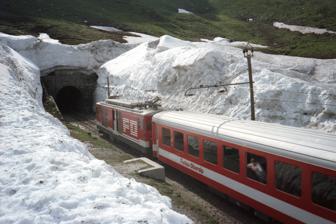
Building: Furka Summit Tunnel
Country: Switzerland
Year built: 1926
Railway tunnel in southern Switzerland Furka Summit Tunnel FO train at Muttbach-Belvédère portal, 1981. Overview Line Furka Oberalp Bahn (FO) (to 1981) Furka Cogwheel Steam Railway (DFB) (since 2000) Location Valais / Uri , Switzerland Status Open Start Furka , Uri 46°34′34″N 8°25′42″E / 46.57611°N 8.42833°E / 46.57611; 8.42833 End Muttbach-Belvédère , Valais 46°34′02″N 8°24′14″E / 46.56722°N 8.40389°E / 46.56722; 8.40389 Operation Opened 3 July 1926 ( 1926-07-03 ) Closed 11 October 1981 ( 1981-10-11 ) Reopened 14 July 2000 ( 2000-07-14 ) Owner Furka Cogwheel Steam Railway Operator Furka Cogwheel Steam Railway Traffic Train Character Passenger Technical Length 1,858 m (1.155 mi) Line length 1,858 m (1.155 mi) No. of tracks Single track Track gauge 1,000 mm ( 3 ft 3 + 3 ⁄ 8 in ) metre gauge Electrified Overhead catenary , 11 kV AC 16 2/3 Hz (1942-1981) Highest elevation 2,160 m (7,090 ft) above the Sea The Furka Summit Tunnel ( German : Furka-Scheiteltunnel ) is a 1.86 kilometres (1.16 mi) long railway tunnel in southern Switzerland . It lies at an altitude of 2,160 metres (7,090 ft).  The summit tunnel was completed in 1925, and first opened on 3 July 1926.  It links the Furka railway station , in Uri , with the Muttbach-Belvédère halting point , in Valais . Until 1982, when the summit tunnel was replaced by the Furka Base Tunnel , the railway line passing through the summit tunnel was part of the Furka Oberalp Bahn (FO).  However, that line, which, along with the summit tunnel, was closed in 1981 and reopened in 2000, is now part of the Furka Cogwheel Steam Railway , a heritage railway operating in summer only. Furka Oberalp Bahn (FO) operations Between 1926 and 1981, the FO allocated three schedule periods to the line passing through the summit tunnel.  The summer schedule corresponded with the then European summer timetable. The other seasons, covered by the then European winter timetable, were divided by the FO into autumn and winter periods, because traffic over the Furka Pass could be operated only until mid October. As soon as snow started falling, the FO had to be ready to place individual items of rolling stock on either side of the Furka, according to demand. Then, during the years commencing with electrification of the line in 1942, the electrical contact wire had to be dismantled over a nearly 15 kilometres (9.3 mi) long section of line, and the line made "avalanche ready".  Everything more than 1 metre (3 ft 3 in) above ground level had to be removed, necessitating a huge annual expenditure. Steffenbach bridge viewed from a train going uphill. The Steffenbach bridge, on the Uri side of the summit tunnel, was built initially as a viaduct. However, as early as the first year following its construction, it became the victim of an avalanche. A folding bridge was then installed in its place. To this day, the 30 tonne folding bridge, which can carry a payload of up to 200 tonnes (200 long tons; 220 short tons), is made safe each autumn by drawing it back to its abutments, in three pieces. Originally it took 20 men 8 hours to set it up or withdraw it but with the installation of hydraulic winches after the restoration of the railway it takes 10 men six hours. Some early onsets of winter brought distress to the FO.  On those occasions, staff members had to clear the track.  For that work, steam locomotives of type HG 3/4 were used until 1968.  They were then replaced with modern diesel electric locomotives of class HGm 4/4 .  In the years when winter came early, locomotives and railcars sometimes had to be loaded onto standard gauge vehicles, to be transported from either Göschenen or Chur to Brig or vice versa, on the side of the pass where they were needed. Rotary snow plough and steam locomotive on their way from Gletsch to Realp, crossing the Steffenbach bridge At the start of June each year, the line could be reopened. Snow ploughs and blowers needed to be used for that purpose. On many occasions, the snow depths in the narrow alpine valleys were so great that the snow had to be removed by hand over many shifts, and with heavy construction equipment, until the FO's snow removal vehicles could be used. The construction equipment had to be transported on open rail wagons to the places where they were required. By these means, the line could be reopened two weeks earlier, but at a high price. In 1963, the FO endured the most difficult of all its reopenings of the line. A team working with a steam locomotive on the snow front was hit and swept away by an avalanche. The incident cost several lives, including that of a journalist who had been along, which spurred the construction of the Furka Base Tunnel. Closure and reopening In 1982, the original portion of the FO between Oberwald in Valais and Realp in Uri, including the summit tunnel, was replaced by an FO line passing through the then new Furka Base Tunnel. The superseded portion of the FO line was abandoned. However, strong public protests against the removal of the abandoned tracks led to the foundation 2 years later of the Furka Cogwheel Steam Railway (DFB), to preserve and operate the abandoned line. Since 11 July 1992 ( 1992-07-11 ) , the abandoned line has been progressively reopened from Realp, as a heritage railway operated by the DFB.  On 14 July 2000 ( 2000-07-14 ) , the DFB was extended from its then temporary terminus at Furka to Gletsch , via the Summit Tunnel, which was simultaneously reopened, and Muttbach-Belvédère. See also Trains portal Switzerland portal Furka railway station Muttbach-Belvédère halting point Furka Base Tunnel Furka Oberalp Bahn Furka Cogwheel Steam Railway References von Arx, Johannes (2000). Furka-Bergstrecke; Abenteuer Furka (in German). Oberwald, Switzerland: Dampfbahn Furka-Bergstrecke. Moser, Beat; Jossi, Urs (2007). MGB Matterhorn Gotthard Bahn (in German). Vol. 2. Fürstenfeldbruck, Germany: Eisenbahn-Journal (Verlagsgruppe Bahn GmbH). ISBN 978-3-89610-175-4 . Moser, Beat; Krebs, Peter (2010). Erlebnis Furka-Bergstrecke / Aventure Ligne sommitale de la Furka . Zürich: AS-Verlag. ISBN 978-3-909111-71-8 . (in German and French) "Official timetable of Switzerland" . Bundesamt für Verkehr. (in English)